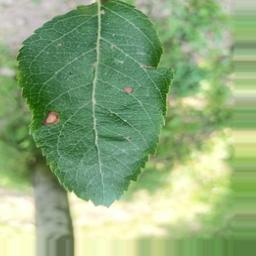
Label: Alternaria